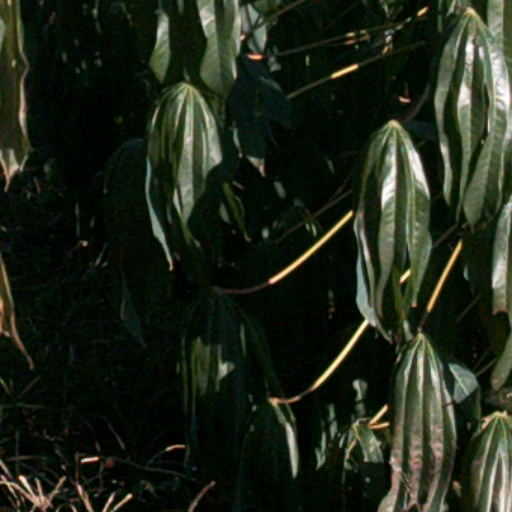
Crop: cassava